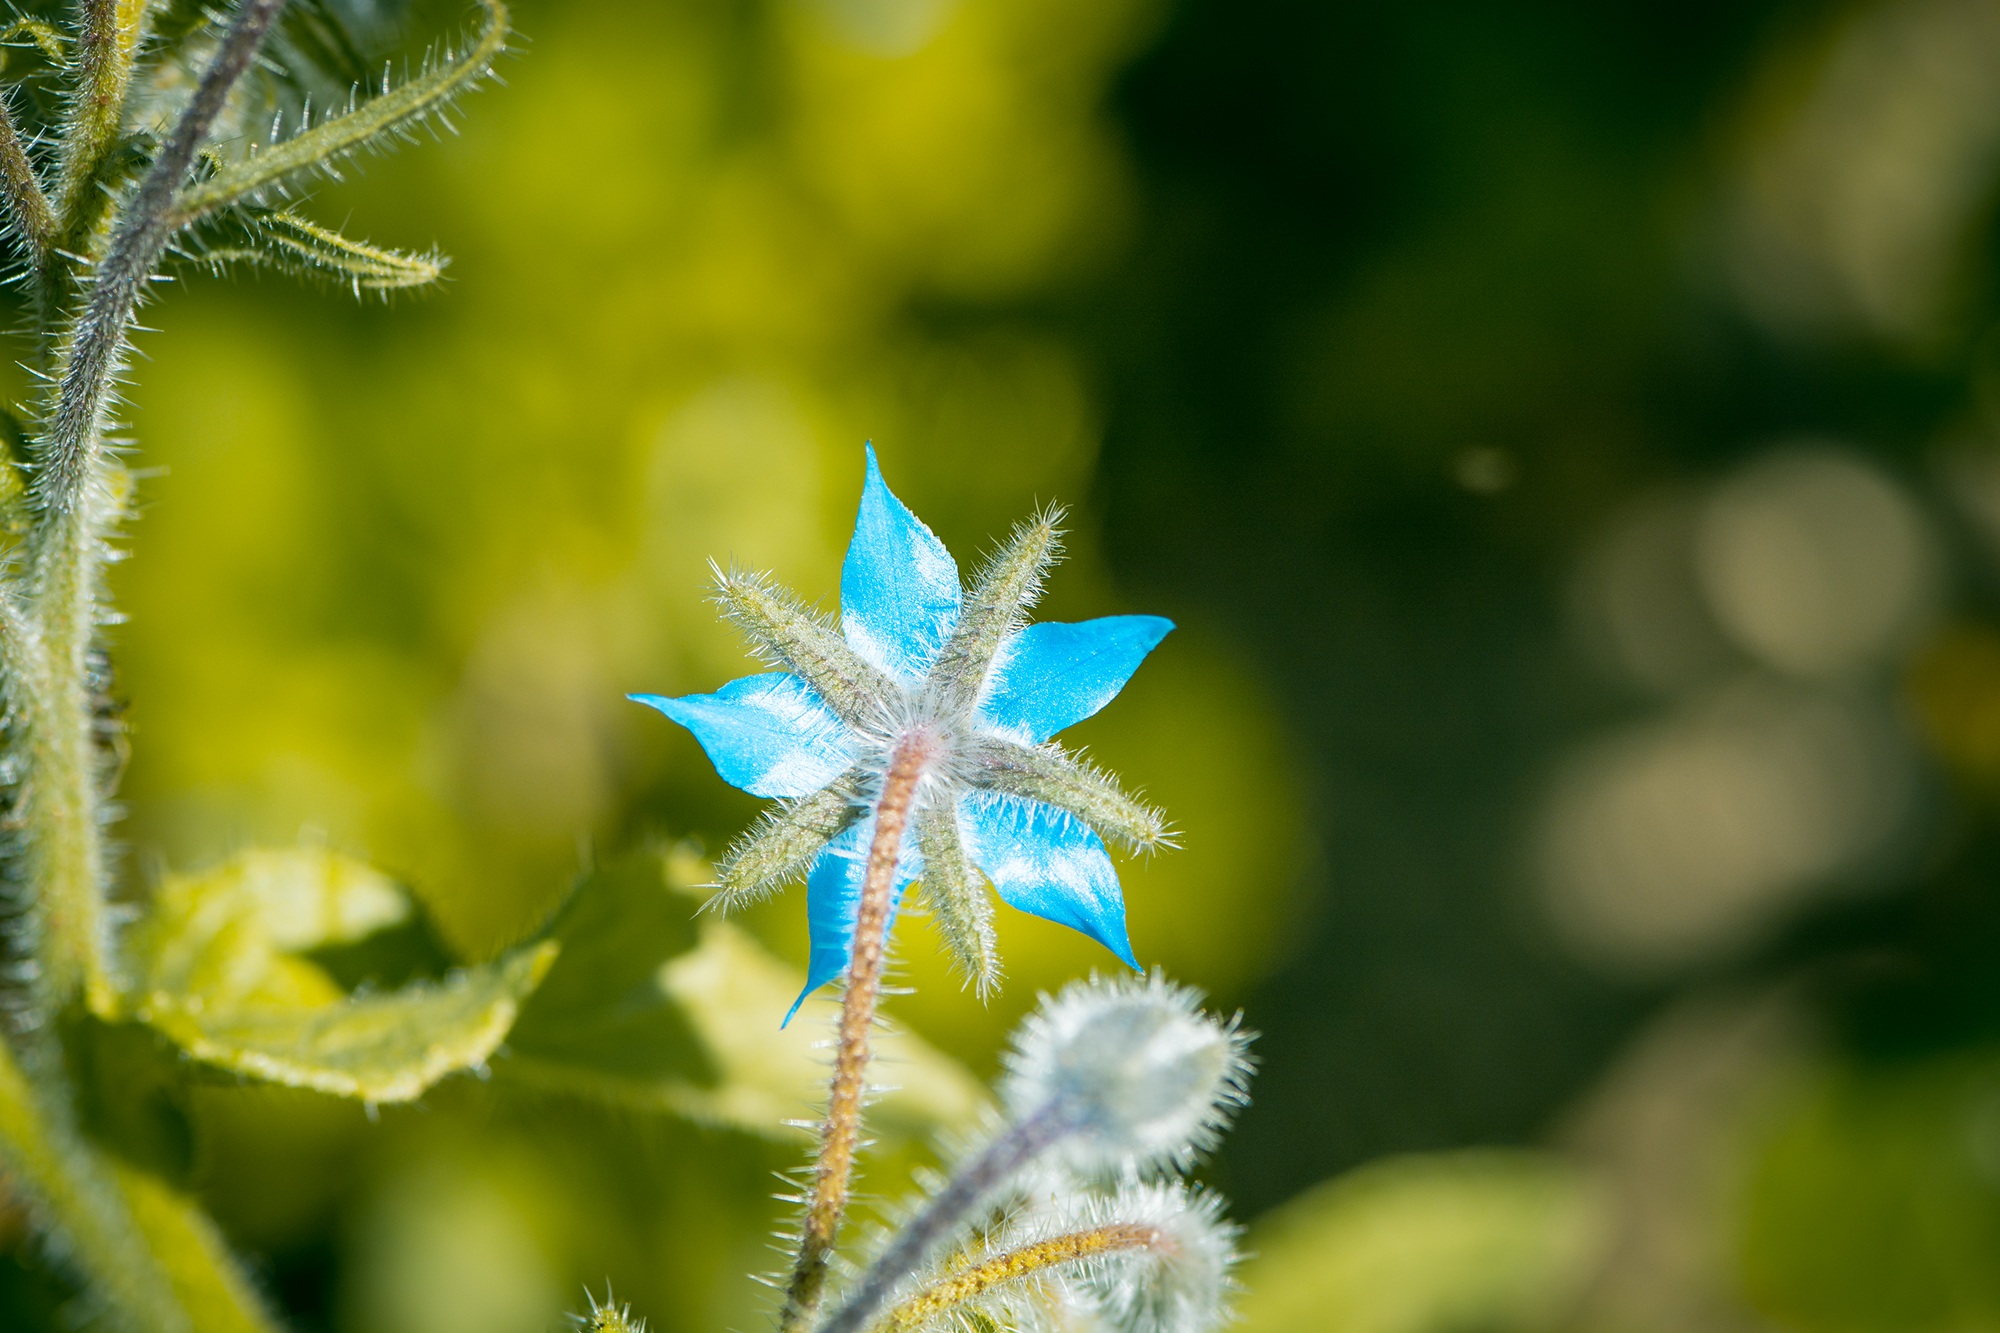
tree, nature, grass, branch, blossom, plant, photography, sunlight, leaf, flower, bloom, frost, summer, green, spice, herb, autumn, botany, yellow, garden, close, flora, wildflower, close up, blue blossom, herbs, aromatic, borage, medicinal plant, macro photography, kitchen spice, kitchen herb, garden herbs, vegetable garden, in the garden, flowering plant, cucumber herb, kukumerkraut, land plant